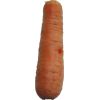
Label: carrot